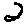
Label: 2